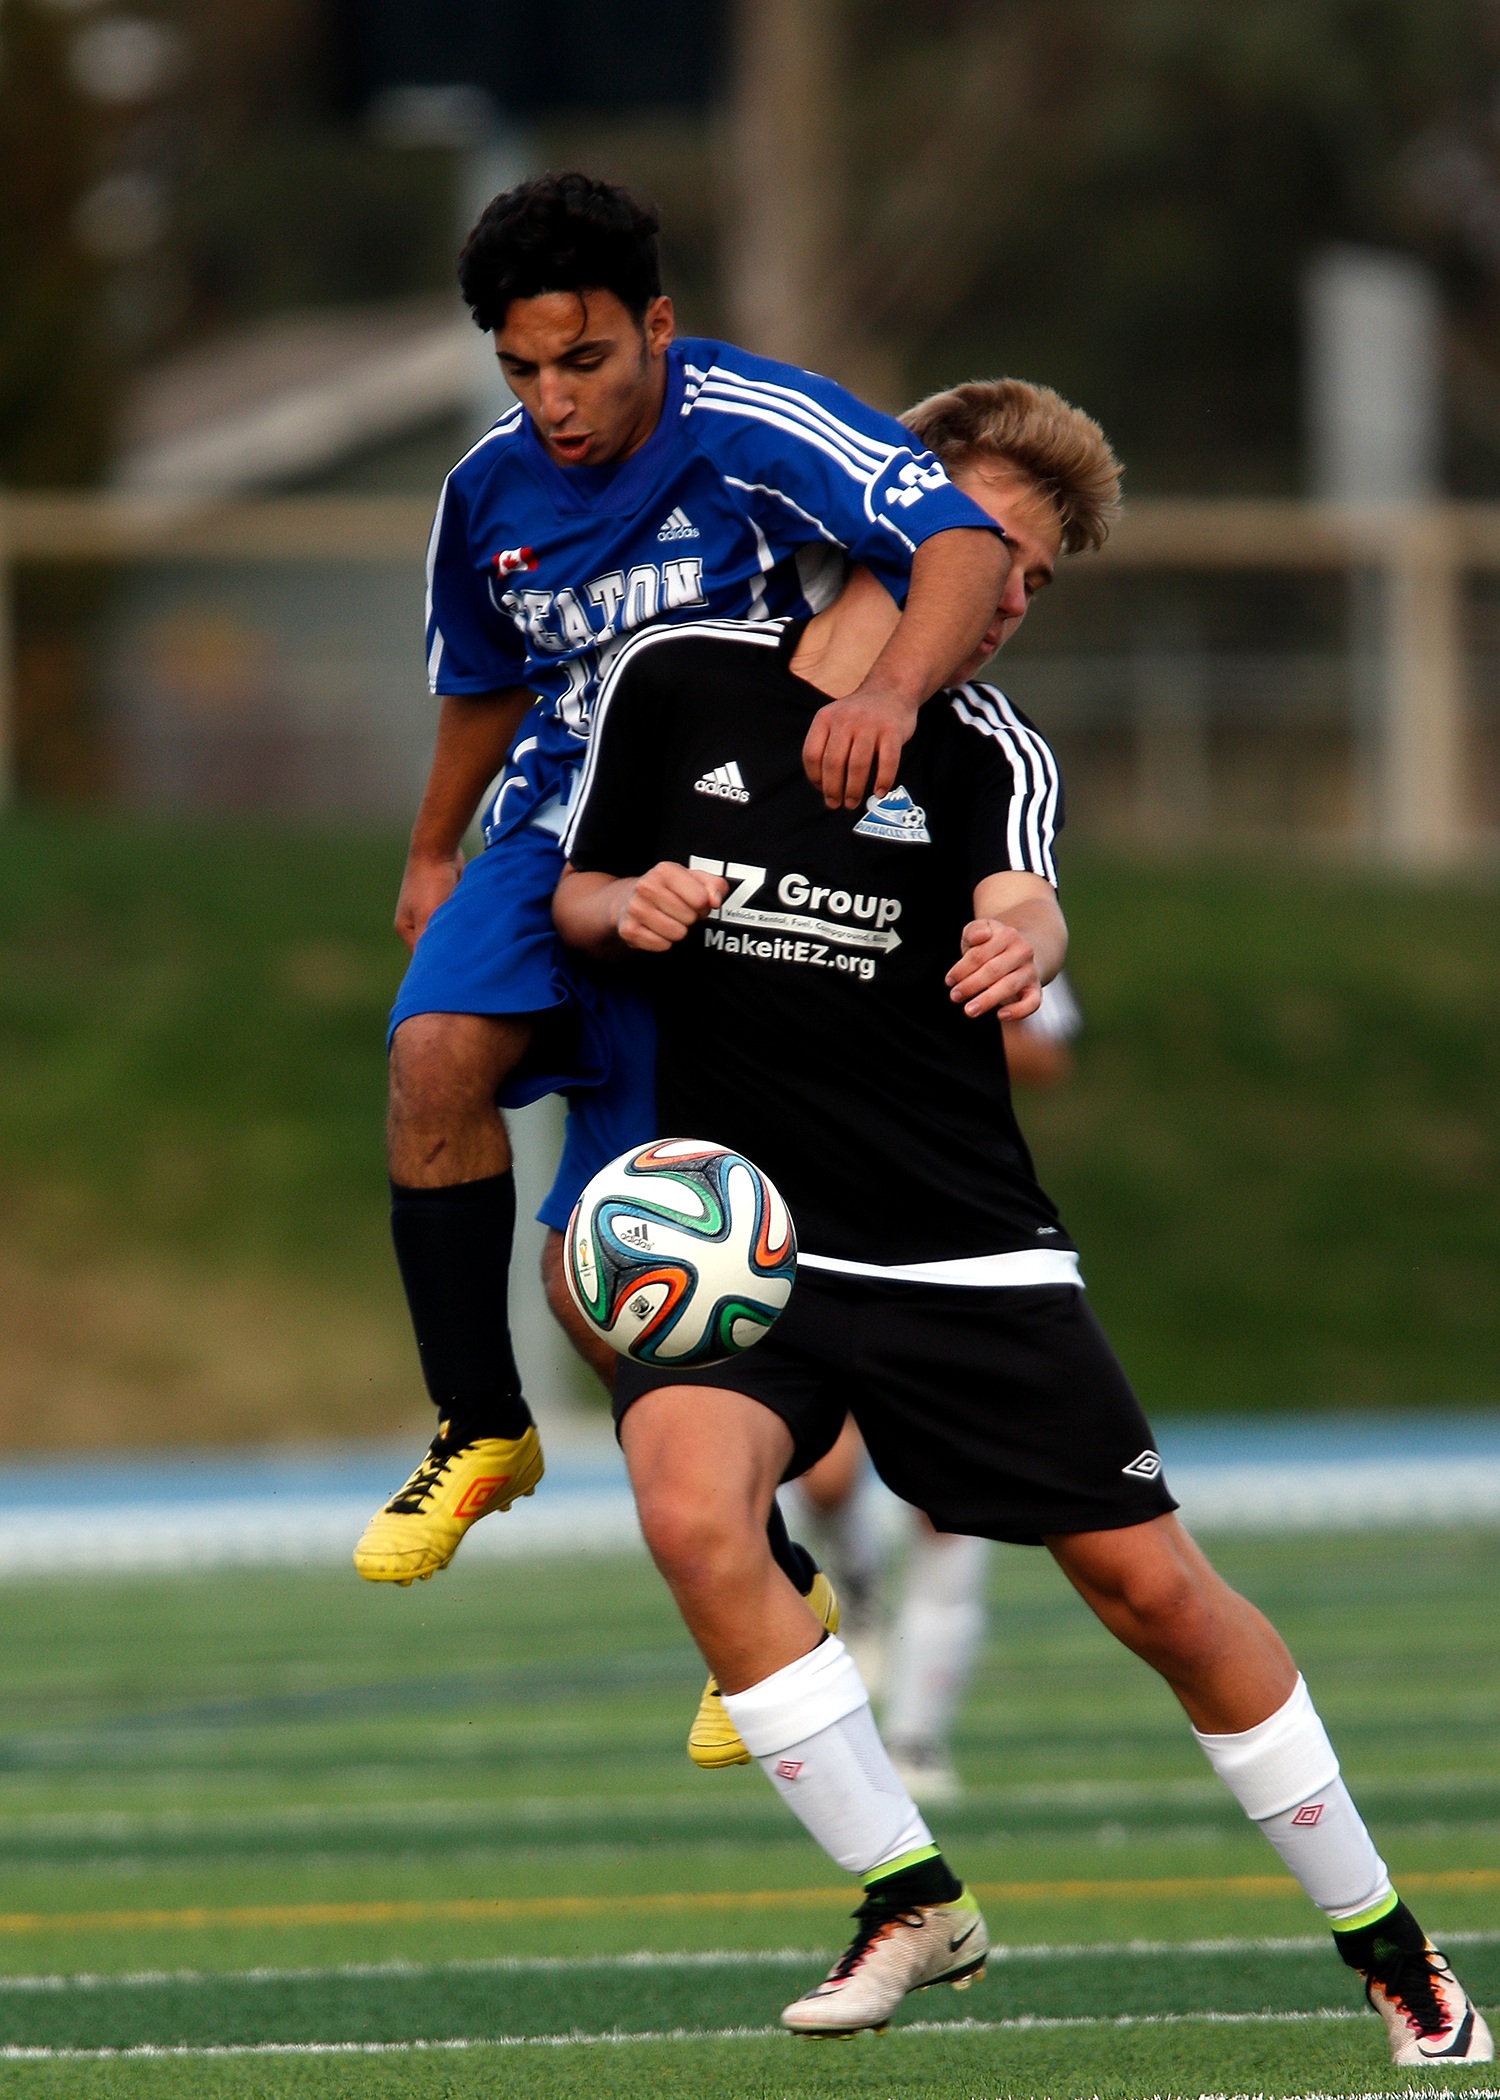
grass, sport, field, game, play, youth, action, soccer, football, stadium, player, activity, competition, american football, sports, ball, match, athlete, tournament, tackle, foul, football player, ball game, team sport, gridiron football, rugby football, rugby union, rugby league, rugby sevens, australian rules football